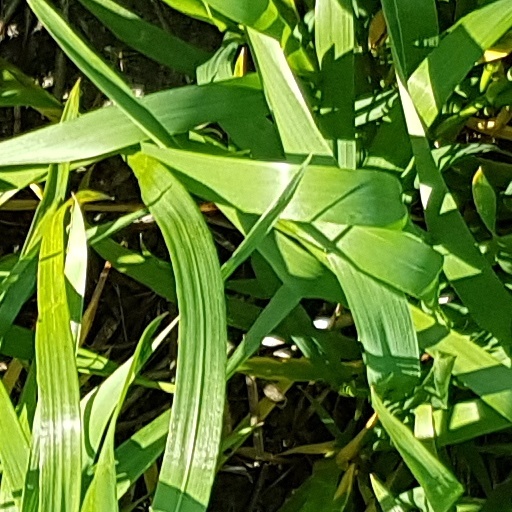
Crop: wheat